1901 Dublin Corporation election

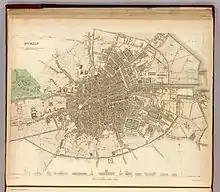
Map of the area contained by the unreformed municipal boundaries.

At the time of the 1899 election, Dublin council at the time was composed of 60 members, and was still restricted in area to its historic boundaries, contained to the south by the Grand Canal. This was despite the fact that proposals for extending the municipal borough had existed since the 1880s, in part to deal with the issue whereby residents of the Dublin suburbs had access to and benefited from city services, but were not subject to Dublin municipal taxation. By 1899 Dublin was the only major city in the United Kingdom which had not seen an expansion of its municipal boundaries.